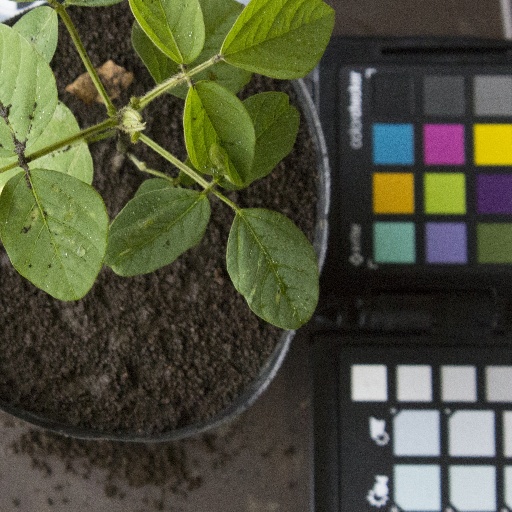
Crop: soybean